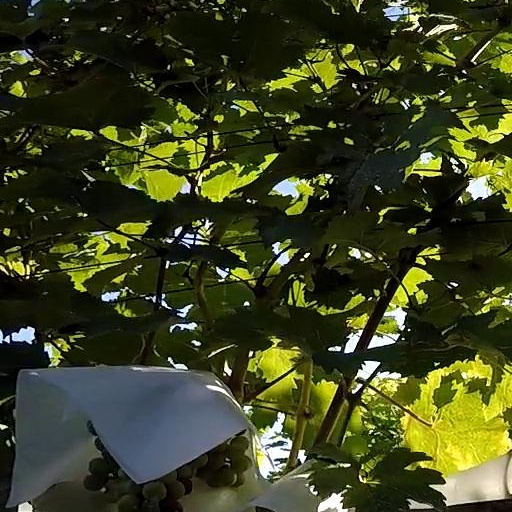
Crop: grape